A Laughing Death in Meatspace

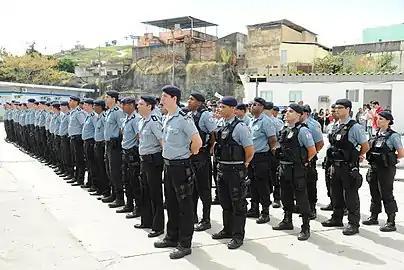
The UPP (pictured here) is one of many Brazilian references present in the final stanza of "Rubber Bullies".

"Antimatter Animals" has been described as a "disjointed loop", featuring "synthesized splats and bleeps [that] add a machined feel to its already robotic stride and droning low end." The song "fizzes with venom as Liddiard, Dunn and Hammel chant, “Your politics ain’t nothing but a fond fuck-you”" towards the end. Composition-wise, the song "draws on nursery rhyme sensibilities: nihilism, the slow gruesome peaks and troughs of civilisation thinly veiled by dead-eyed cuteness/deranged pop melodies, misanthropy. It reads like the spiritual disfigurement of 'A Ring around the Rosie', appropriated and cosmically aberrated to echo in the year 2018." Kitschin's distorted bass playing on this song has been described as "all-consuming". "Even at a less intense pace and instrumentation," Kris Handel writes for "Post-Trash", "the frustration and disappointments carry a powerful intensity that TFS know how to fully capitalize upon." In an interview with "Spectrum Culture", Liddiard agreed that the song "[deals] with coming to terms with being forgotten" and "being made redundant", despite acknowledging "a tongue in cheek element" in the lyrics.